Acacia

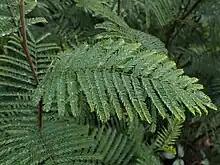
Bipinnate leaves of "Acacia dealbata"

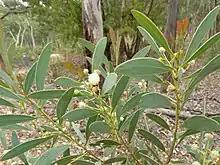
Phyllodes of "Acacia penninervis"

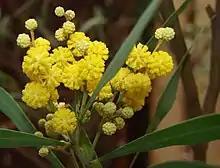
Flowers of "Acacia retinodes"

Acacia, commonly known as wattles or acacias, is a genus of about of shrubs and trees in the subfamily Mimosoideae of the pea family Fabaceae. Initially, it comprised a group of plant species native to Africa, South America, and Australasia, but is now reserved for species mainly from Australia, with others from New Guinea, Southeast Asia, and the Indian Ocean. The genus name is Neo-Latin, borrowed from Koine Greek, a term used in antiquity to describe a preparation extracted from "Vachellia nilotica", the original type species.